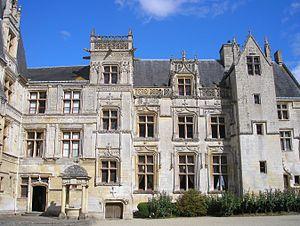
Fontaine-Henry (Normandie, France). Façade Renaissance du château.
Formant la transition entre l'art gothique et la Première Renaissance, le style Louis XII est le résultat des guerres d'Italie de Charles VIII et de Louis XII mettant alors la France en rapport direct avec la Renaissance artistique italienne. D'une façon générale, la structure reste française, seul le décor change et devient italien.
Le château de Fontaine-Henry est situé dans la commune de Fontaine-Henry, dans le département français du Calvados, en région Normandie.